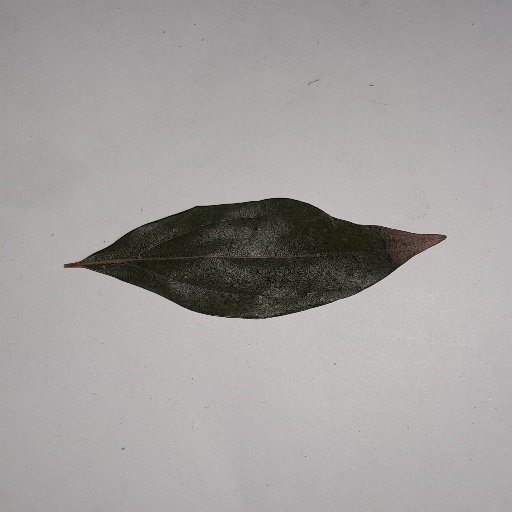
Species: Camphor
Leaf condition: Bacterial Spot